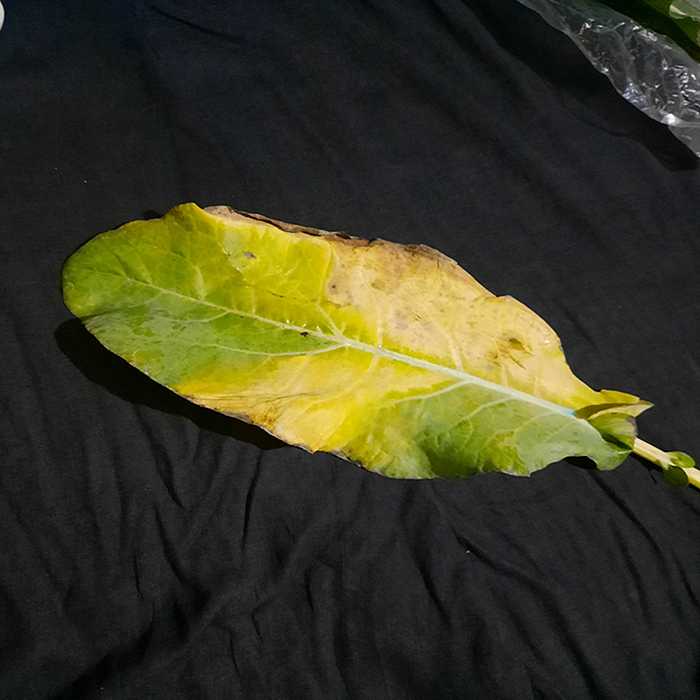
Plant: Cauliflower
Label: Black Rot